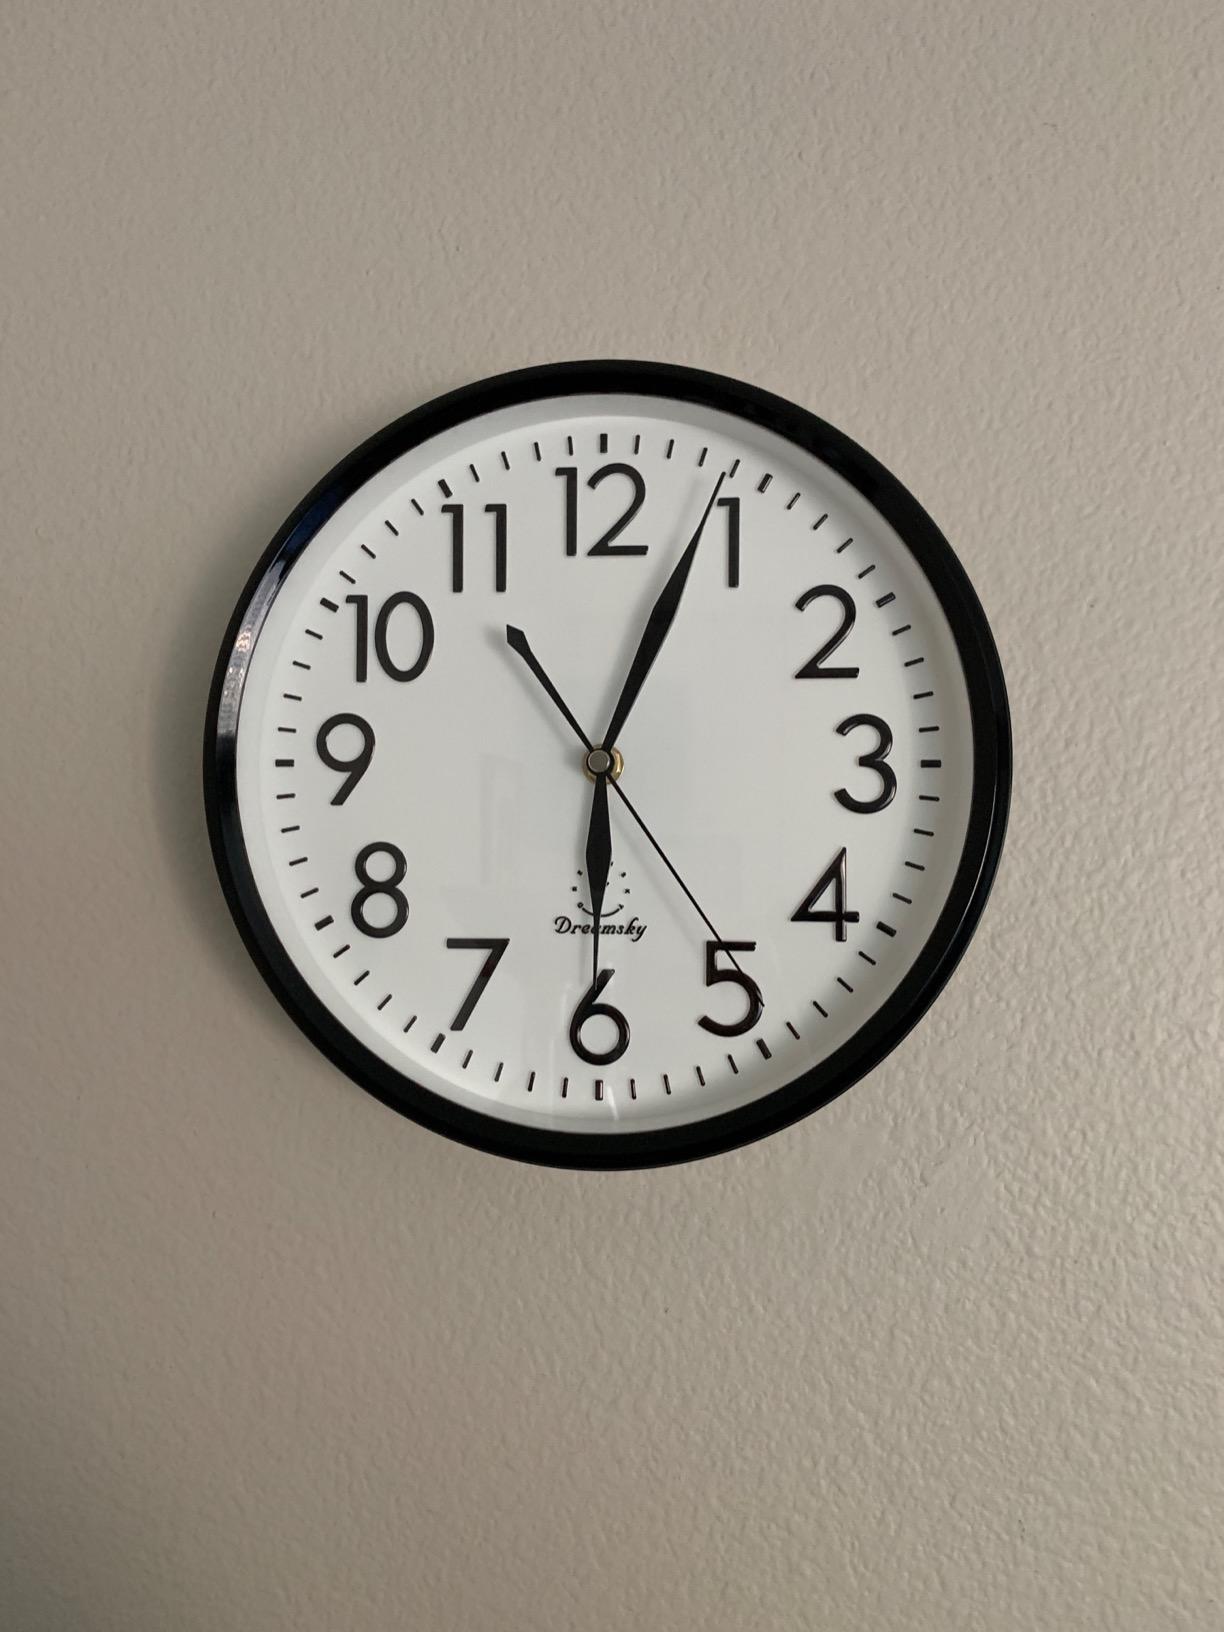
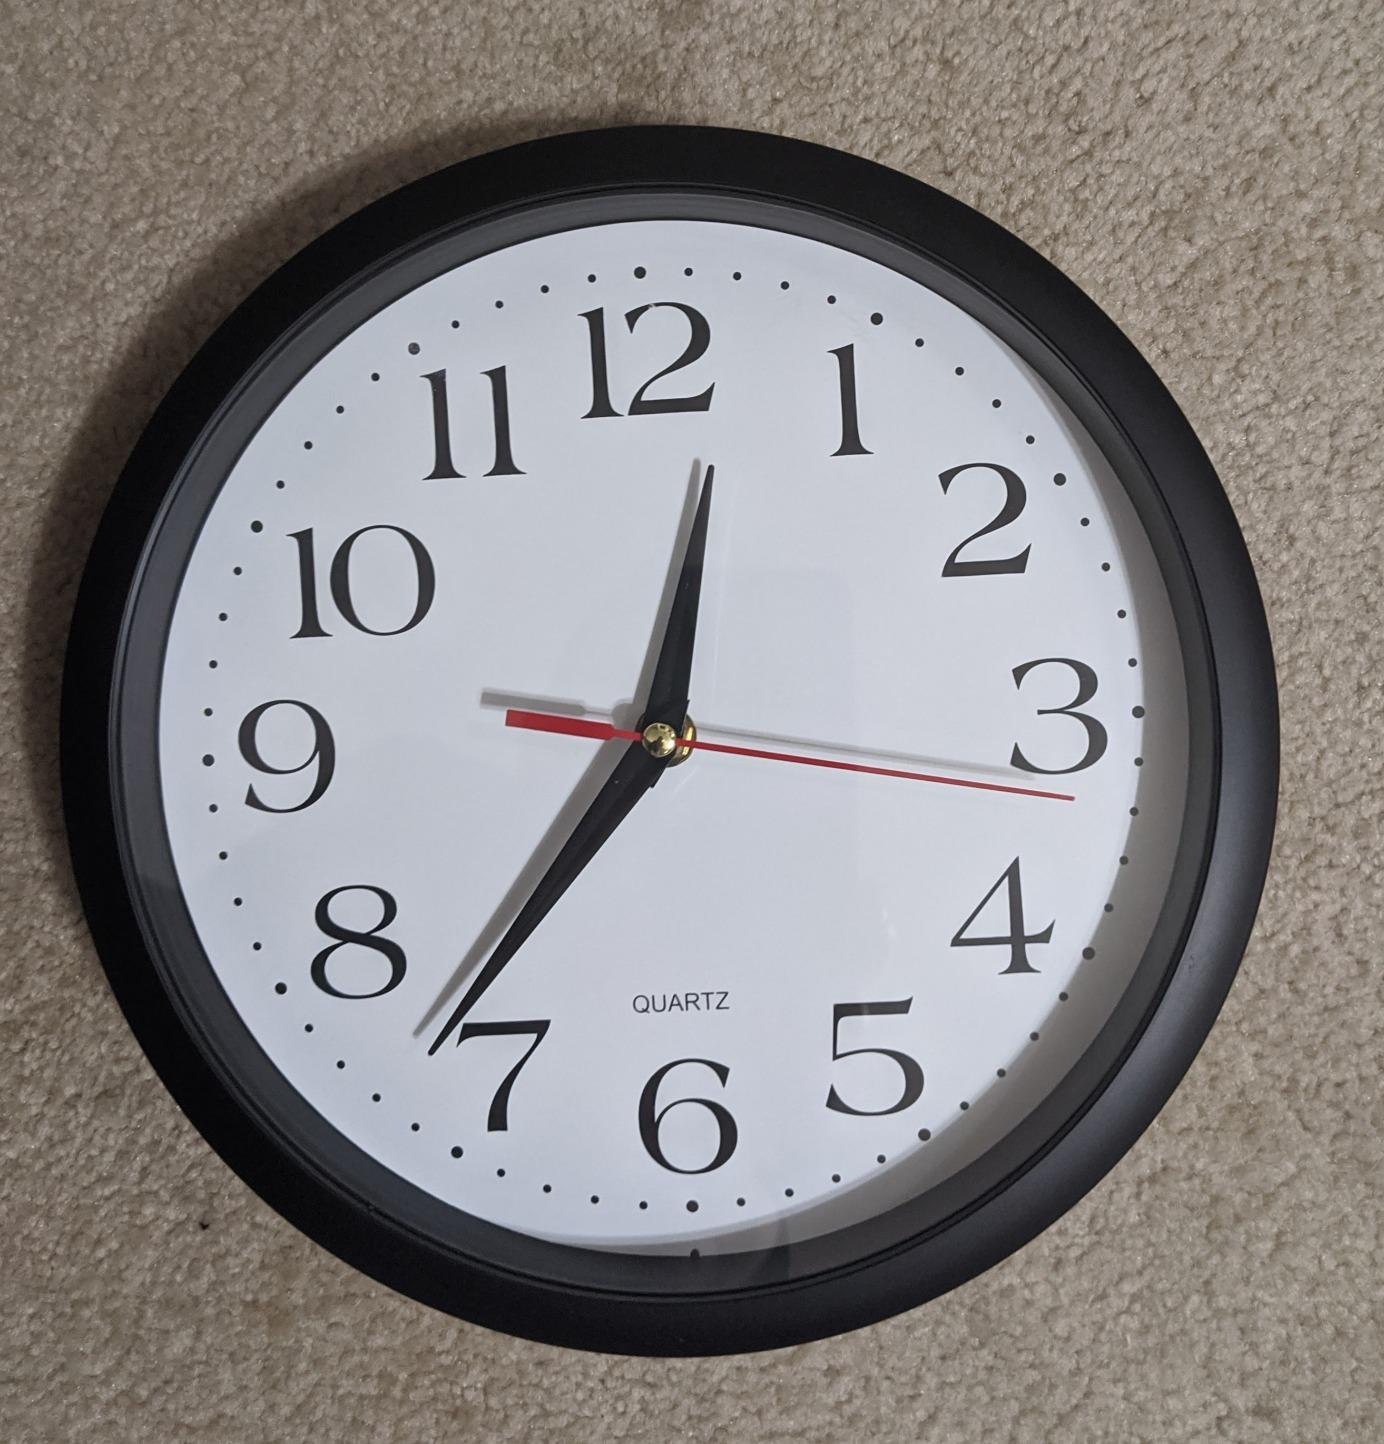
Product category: clock
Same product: no